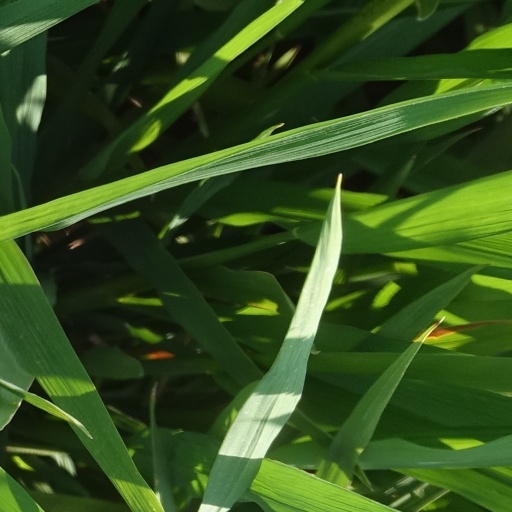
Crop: rice